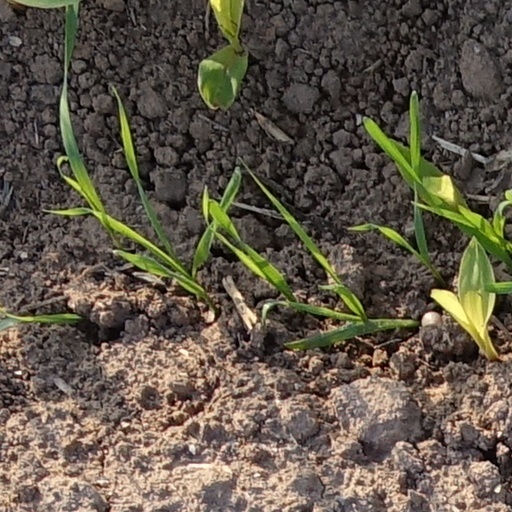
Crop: wheat